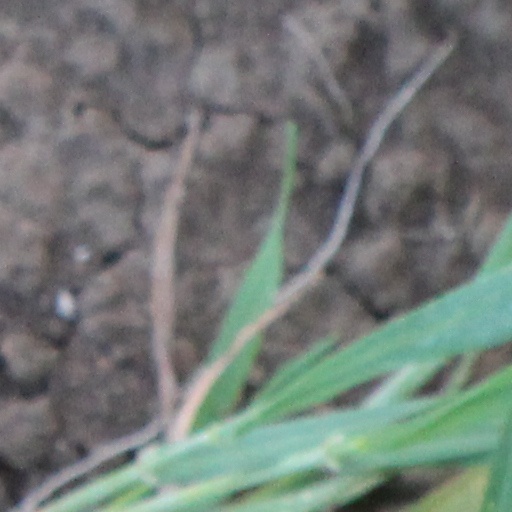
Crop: wheat